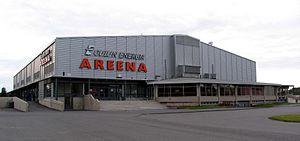
Raksila est un quartier du district central de la ville d'Oulu en Finlande.